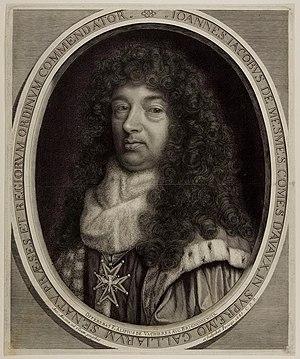
Jean-Jacques de Mesmes, descendant d'une ancienne famille du Béarn, comte d'Avaux, vicomte de Neufchastel, seigneur de Cramayel et de Brie, est un magistrat et érudit français, protecteur des lettres, académicien français-fauteuil 4.
Cet article présente la liste des membres de l'Académie française, rangée par ordre chronologique de leur élection à chaque fauteuil. Cette liste est précédée d'une liste réduite portant uniquement sur les membres actuels et présentée successivement selon quatre modes de rangement : par ordre alphabétique, par numéro de fauteuil, par date d'élection et par date de naissance.